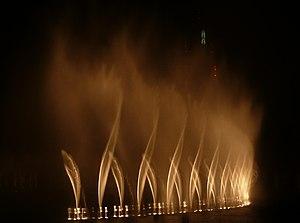
La fontaine de Dubaï est un ensemble de fontaines situé sur le lac artificiel du Burj Khalifa, au centre du centre-ville de Dubaï, aux Émirats arabes unis.
WET, également connu sous le nom WET Design, est une firme de création et design de spectacles et d'aménagements aquatiques. Celle-ci est basée à Los Angeles, Californie. Elle fut fondée en 1983 par Fuller Mark, Mélanie Simon et Alan Robinson, d'anciens Imagineers de Disney. WET Design est surtout connu pour les Fountains of Bellagio, 36 000 m² de fontaines de l'hôtel-casino Bellagio à Las Vegas. Cette installation a depuis été surpassée par The Dubai Fountain de Burj Khalifa sur son lac artificiel de 13 hectares. Inaugurée en mai 2009, ses 6 000 jets d'eau et projecteurs s'animent sur des airs de musique. En troisième position, Aquanura situé à Efteling. S'ajoute à cela la quatrième plus grande fontaine musicale au monde, celle du Morocco mall au Maroc s'étalant sur 6 000 m² avec 282 jets d'eau colorés et rythmés dont la capacité de propulsion peut atteindre les 60 m de hauteur. La société a également conçu plus de 200 fontaines et jeux d'eau dans plusieurs régions du monde.
Hussain Al Jassmi, de son vrai nom Hussain Jasmi El Naqbi, est un chanteur émirati.